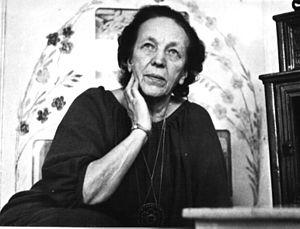
Ingeborg Refling-Hagen est une romancière et poétesse norvégienne, né à Tangen près de Mjøsa le 19 décembre 1895 et décédée le 30 octobre 1989 dans sa maison natale à Tangen i Stange. Admiratrice inconditionnelle de l'œuvre de Hans Kinck et de Henrik Wergeland, cette femme de lettres originaire du Hedmark a longtemps au cours de l'entre-deux-guerre animé un cercle littéraire et artistique, nommé Ekebergkoloni, principalement dévoué à ces deux maîtres écrivains du dano-norvégien, et aux courants néoromantiques et du romantisme national qu'ils ont marqués de leurs empreintes.